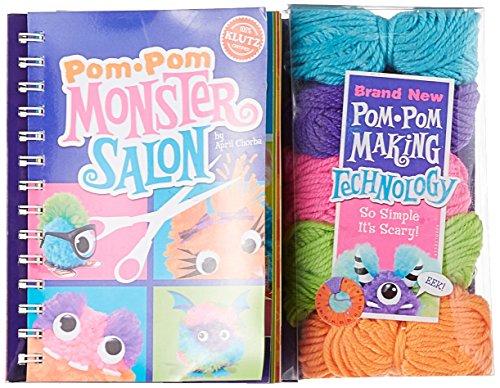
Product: Klutz Pom Pom Monster Salon: Create, Cut & Style Your Own Monsters Craft Kit
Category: Toys & Games | Arts & Crafts
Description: Use the included pom pom maker to create simple and scary monsters.
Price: $16.00
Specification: ProductDimensions:9.5x1x7.5inches|ItemWeight:11.2ounces|ShippingWeight:10.6ounces(Viewshippingratesandpolicies)|ASIN:054534624X|Itemmodelnumber:9780545346245|Manufacturerrecommendedage:8-15years